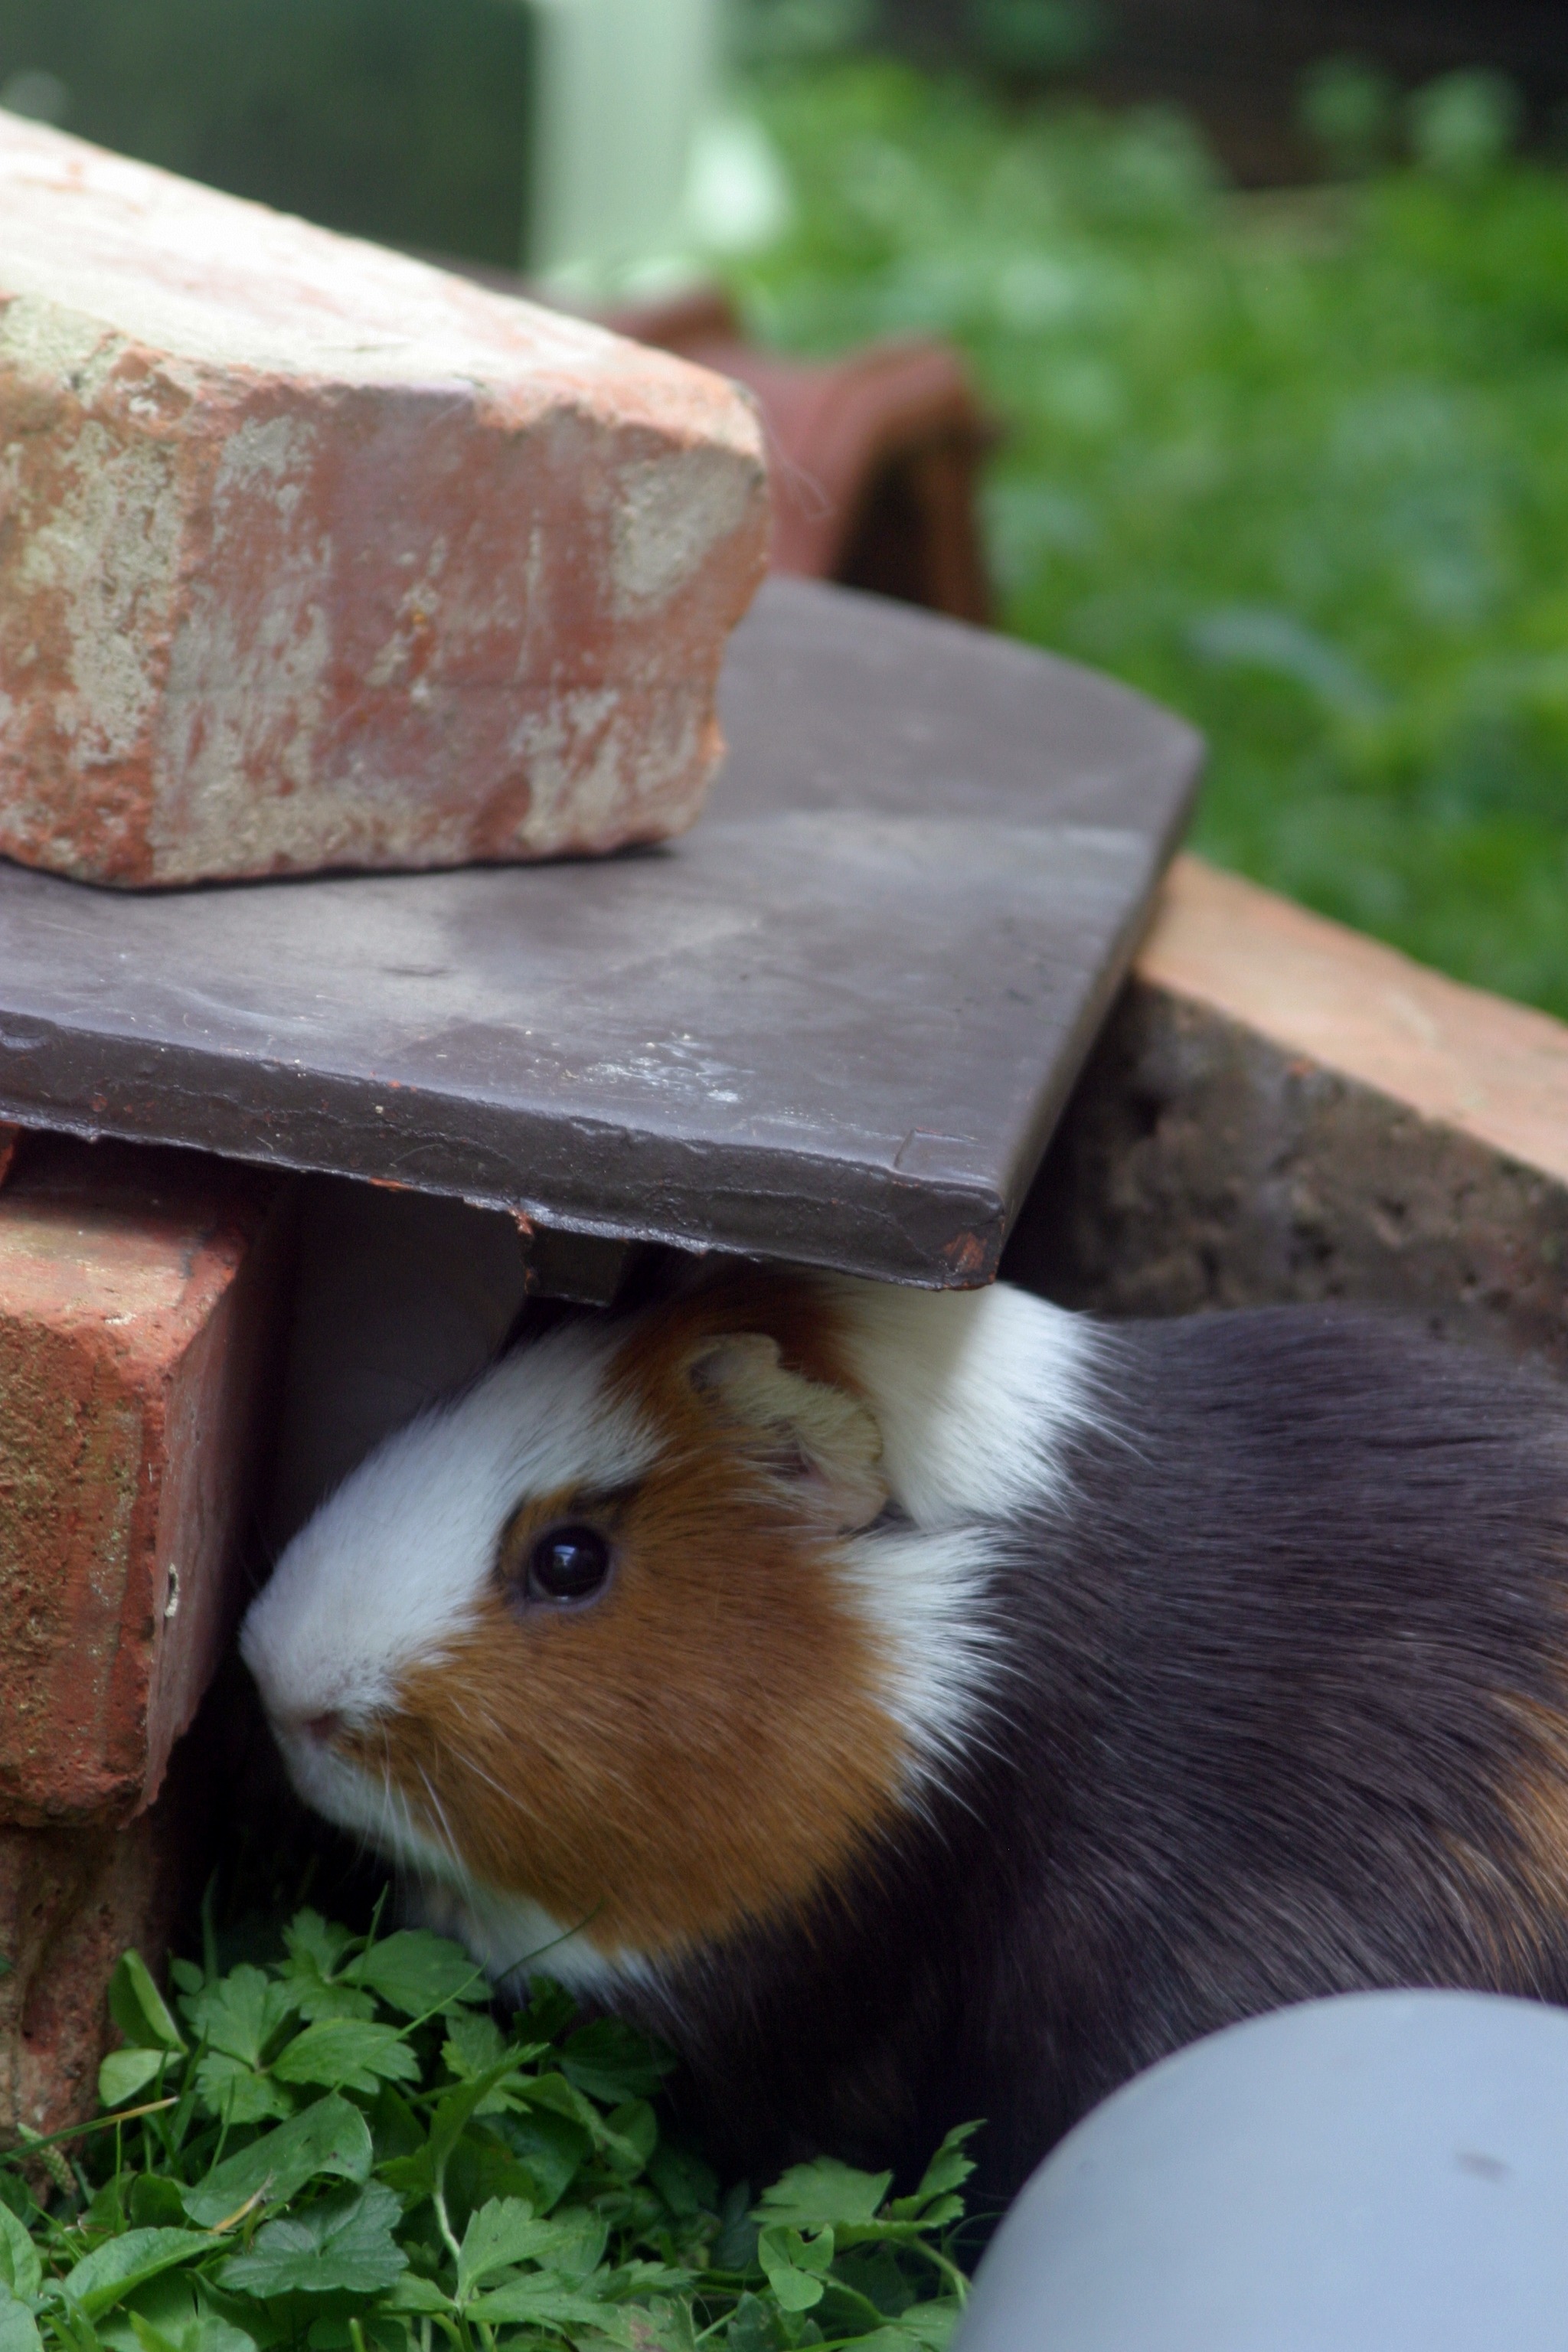
nature, grass, meadow, pet, green, mammal, rodent, fauna, guinea pig, graze, vertebrate, three coloured, sea pig house, smooth hair